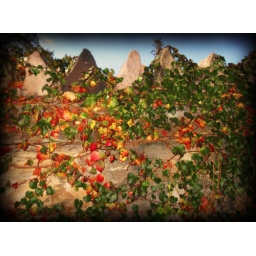
Very colorful ivy crawling over old stone wall. Fifth Street, Huntingdon, Pennsylvania. Digital photo. Photoshop. (2008)